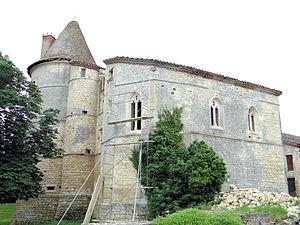
Labrihe - Château de Bouvées
Cet article recense les monuments historiques du Gers, en France.
Labrihe est une commune française située dans le département du Gers en région Occitanie.